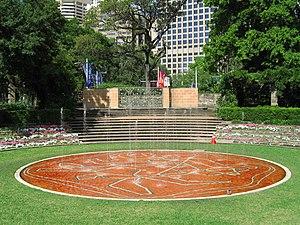
Hyde Park, le plus ancien parc public en Australie, est un espace vert de 16,2 hectares de Sydney, Nouvelle-Galles du Sud, situé dans la cité de Sydney, près du quartier du centre d'affaires.